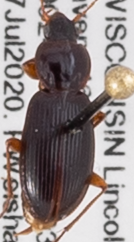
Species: Synuchus impunctatus
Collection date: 2020-07-07
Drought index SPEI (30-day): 0.998
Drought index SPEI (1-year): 1.01
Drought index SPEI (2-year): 2.09